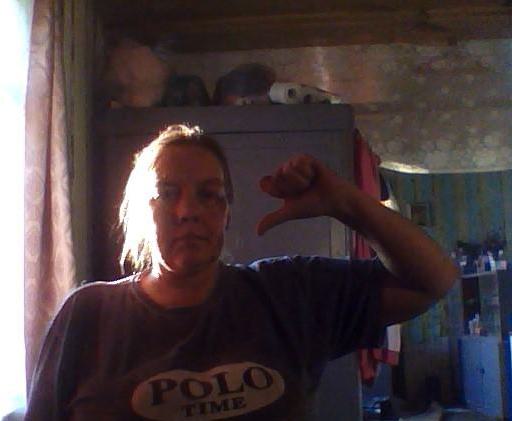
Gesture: dislike